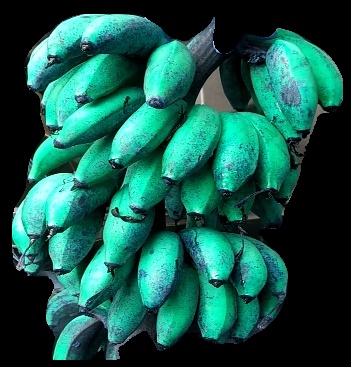
Variety: rasbale
Grade: grade3